Mei (surname)

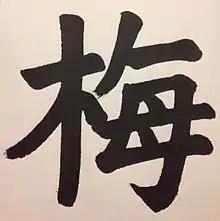
Chinese calligraphy of the character representing the surname "Méi."

Mei is a romanized spelling of a Chinese surname, transcribed in the Mandarin dialect. In Hong Kong and other Cantonese-speaking regions, the name may be transliterated as Mui or Moy. In Vietnam, this surname is written as Mai. In romanized Korean, it is spelled Mae. The name literally translates in English to the plum fruit. The progenitor of the Méi clan, Méi Bo, originated from near a mountain in ancient China that was lined at its base with plum trees.